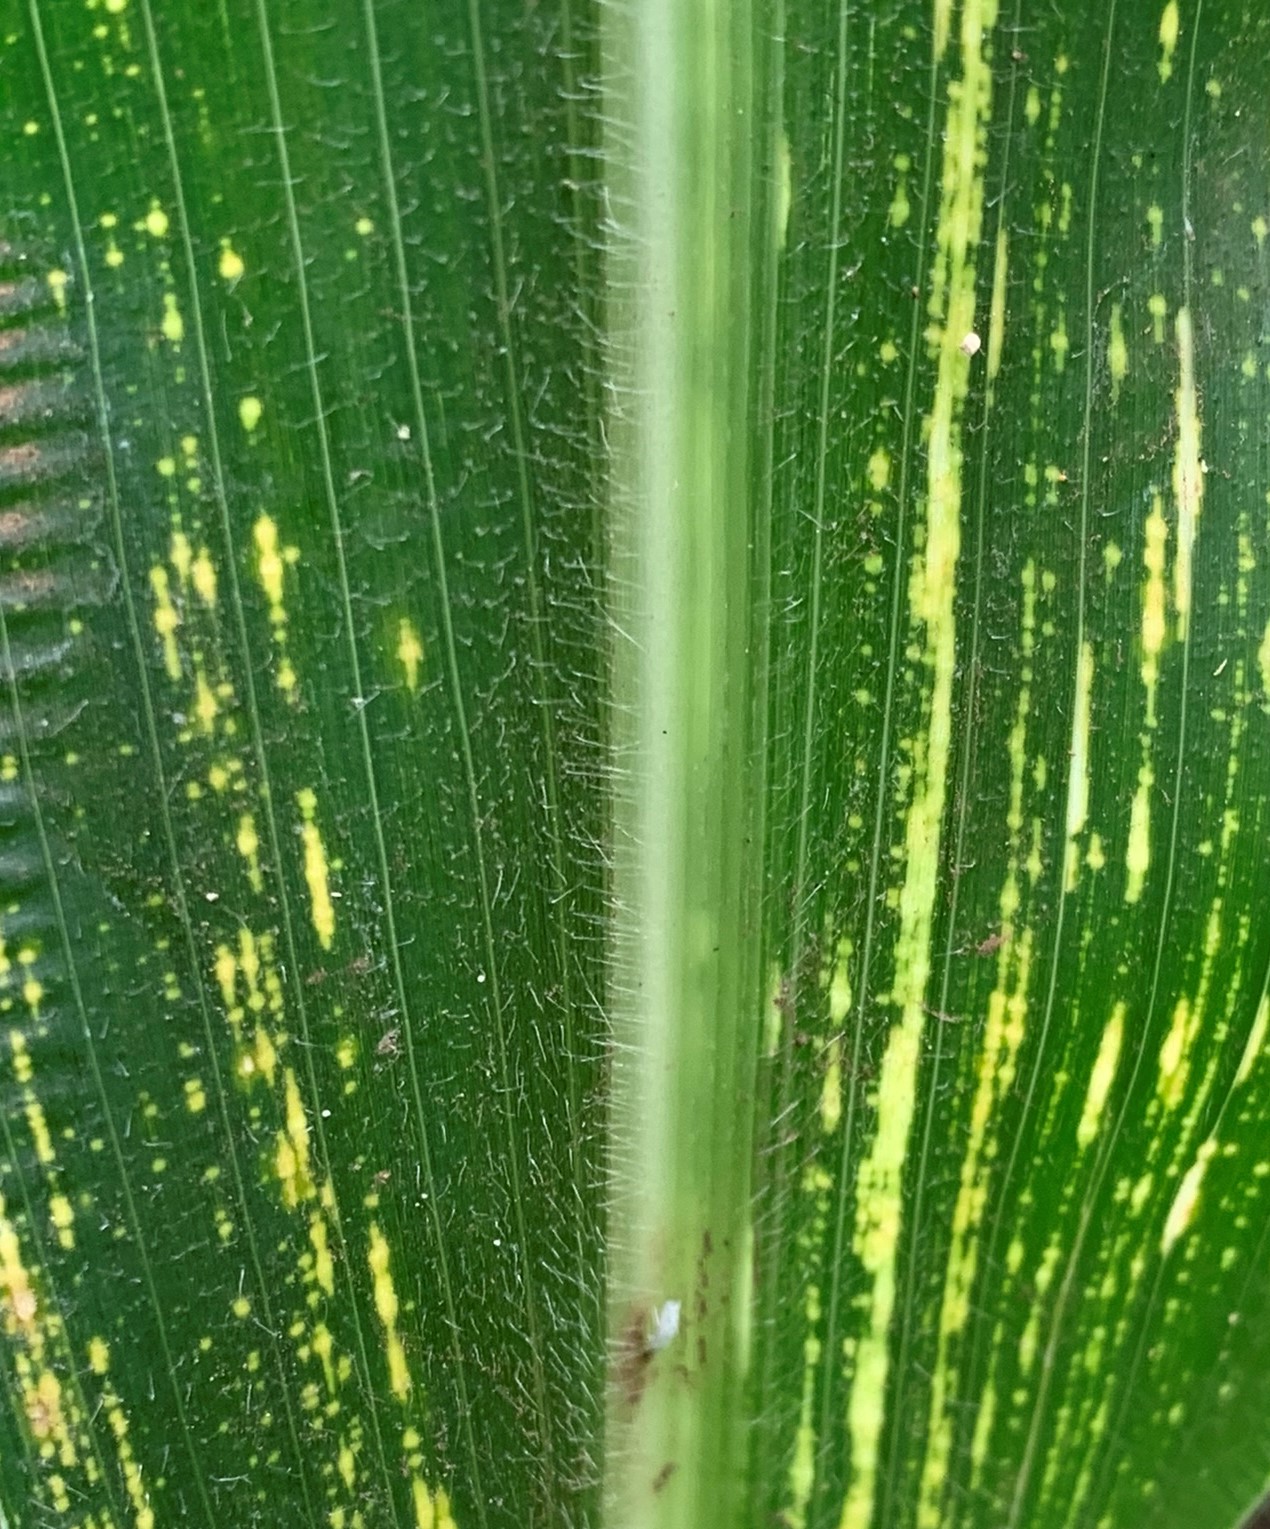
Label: MSV